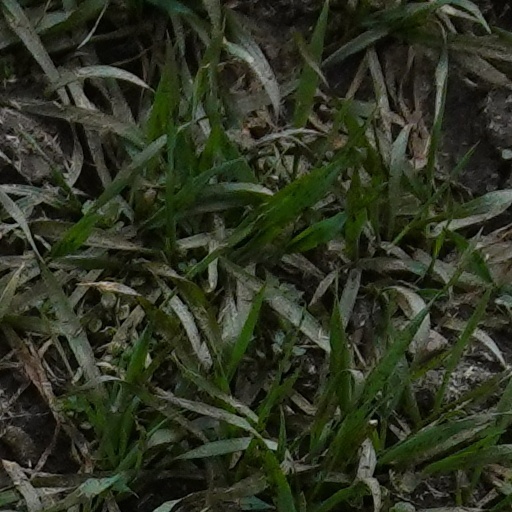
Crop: wheat